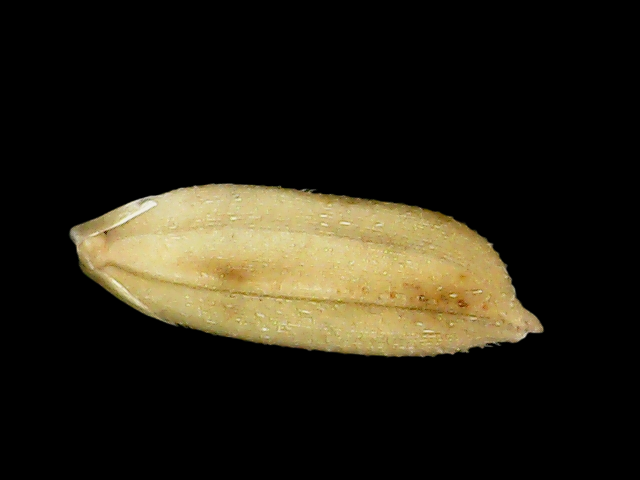
Rice variety: Bd30